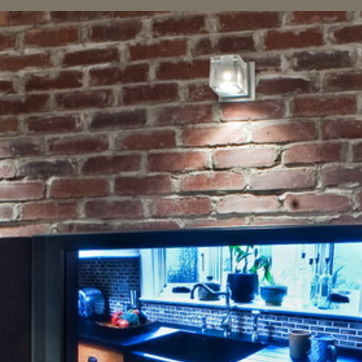
Material: brick